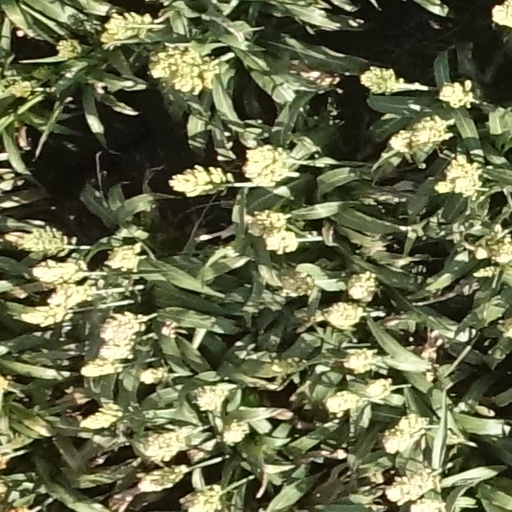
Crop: sorghum